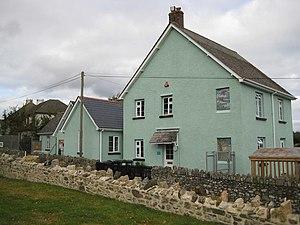
Ilsington est une paroisse située à l’extrémité est du Dartmoor, à Devon, en Angleterre. Elle est l'une des plus grandes du comté celui-ci contenant les villages de Ilsington, Haytor Vale, et Liverton. Il est mentionné dans le Domesday Book.